Paul Probst (sport shooter)

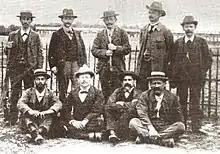
Swiss Shooting Team at the 1900 Olympic Games

Paul Probst (15 May 1869 – 9 September 1945) was a Swiss sport shooter who competed in the late 19th century and early 20th century. He participated in Shooting at the 1900 Summer Olympics in Paris and won a gold medal with the Military pistol team for Switzerland.